Shuttle Carrier Aircraft

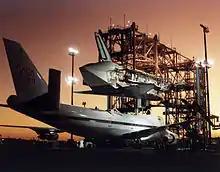
"Atlantis" being mated to Shuttle Carrier Aircraft N911NA at using the Mate-Demate Device

The Approach and Landing Tests were a series of taxi and flight trials of the prototype Space Shuttle "Enterprise", conducted at Edwards Air Force Base in 1977. They verified the shuttle's flight characteristics when mated to the Shuttle Carrier Aircraft and when flying on its own, prior to the Shuttle system becoming operational. There were three taxi tests, eight captive flight tests and five free flight tests where the "Enterprise" was released from the SCA during flight and glided to a landing under its own control.